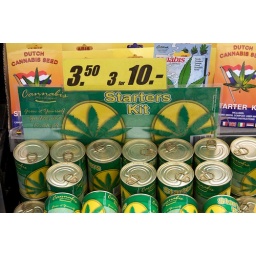
Grow-your-own-cannabis starter kit seen in a flower market in Amsterdam